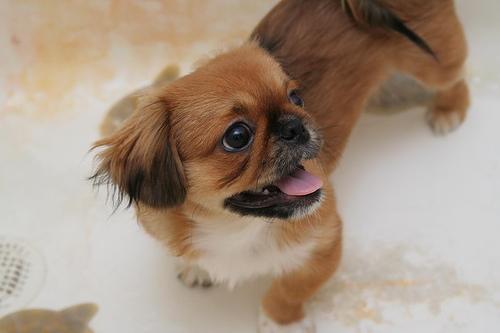
Pekinese